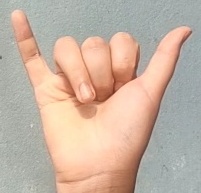
ASL sign: Y